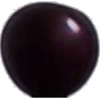
Label: cherry_wax_black